Belarus in the Eurovision Song Contest 2016

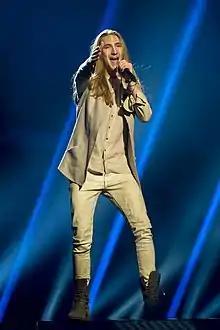
Ivan during a rehearsal before the second semi-final

According to Eurovision rules, all nations with the exceptions of the host country and the "Big Five" (France, Germany, Italy, Spain and the United Kingdom) are required to qualify from one of two semi-finals in order to compete for the final; the top ten countries from each semi-final progress to the final. The European Broadcasting Union (EBU) split up the competing countries into six different pots based on voting patterns from previous contests, with countries with favourable voting histories put into the same pot. On 25 January 2016, a special allocation draw was held which placed each country into one of the two semi-finals, as well as which half of the show they would perform in. Belarus was placed into the second semi-final, to be held on 12 May 2016, and was scheduled to perform in the first half of the show.